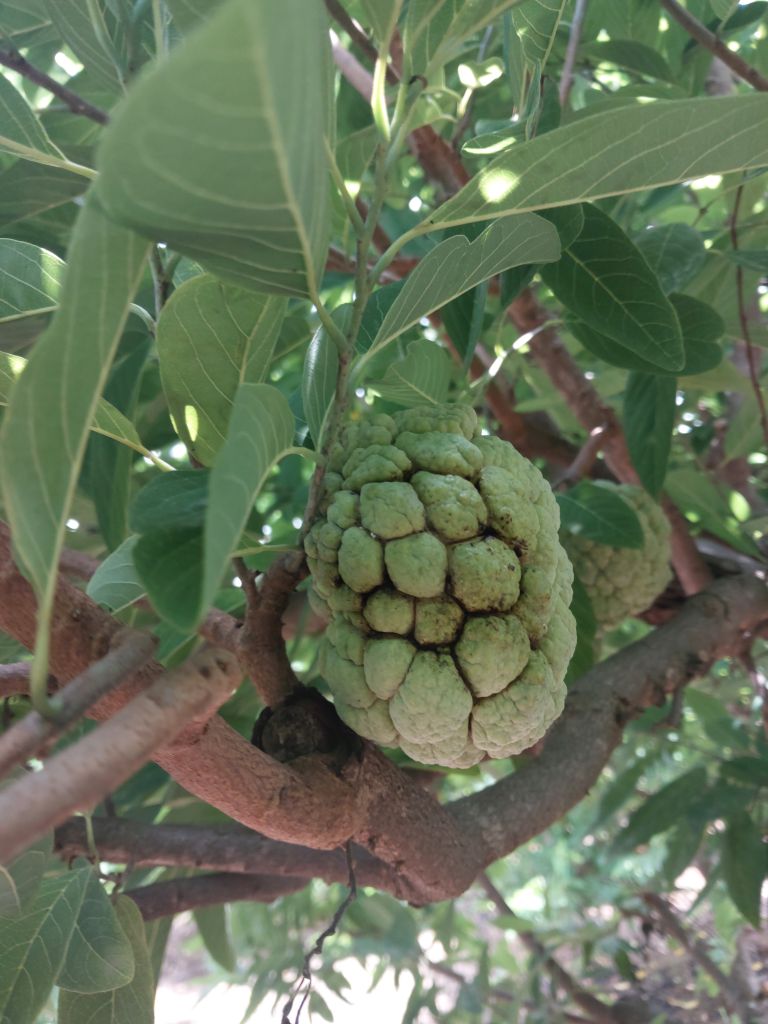
Disease label: Athracnose